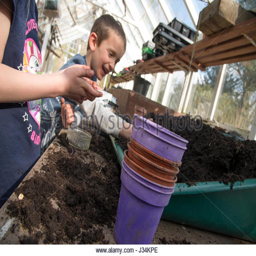
a boy and girl working in a greenhouse and planting seeds